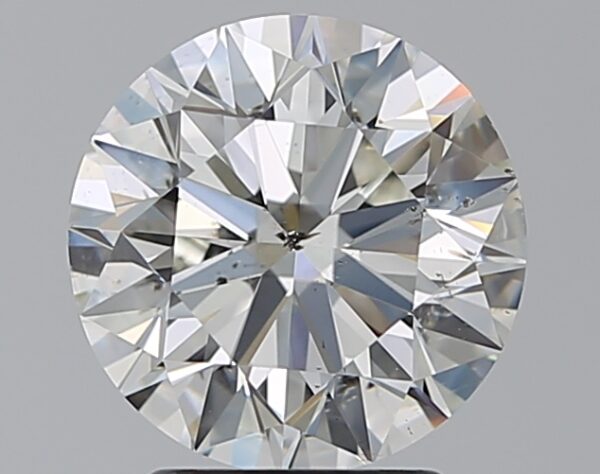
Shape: round
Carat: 2.5
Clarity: SI1
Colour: I
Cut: EX
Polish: EX
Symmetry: EX
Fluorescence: F
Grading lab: GIA
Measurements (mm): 8.58 x 8.64 x 5.38